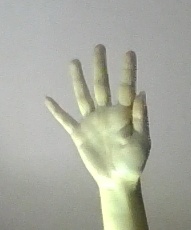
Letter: sheen